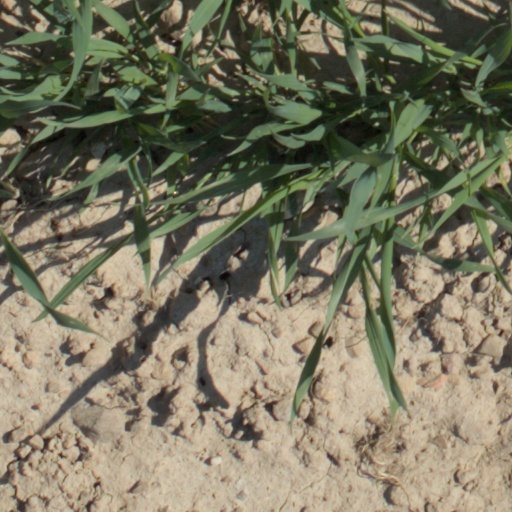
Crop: wheat